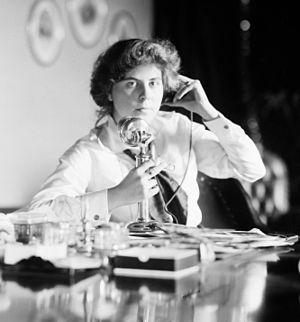
L'Échange est un film américain réalisé par Clint Eastwood et écrit par Joseph Michael Straczynski, sorti en 2008.